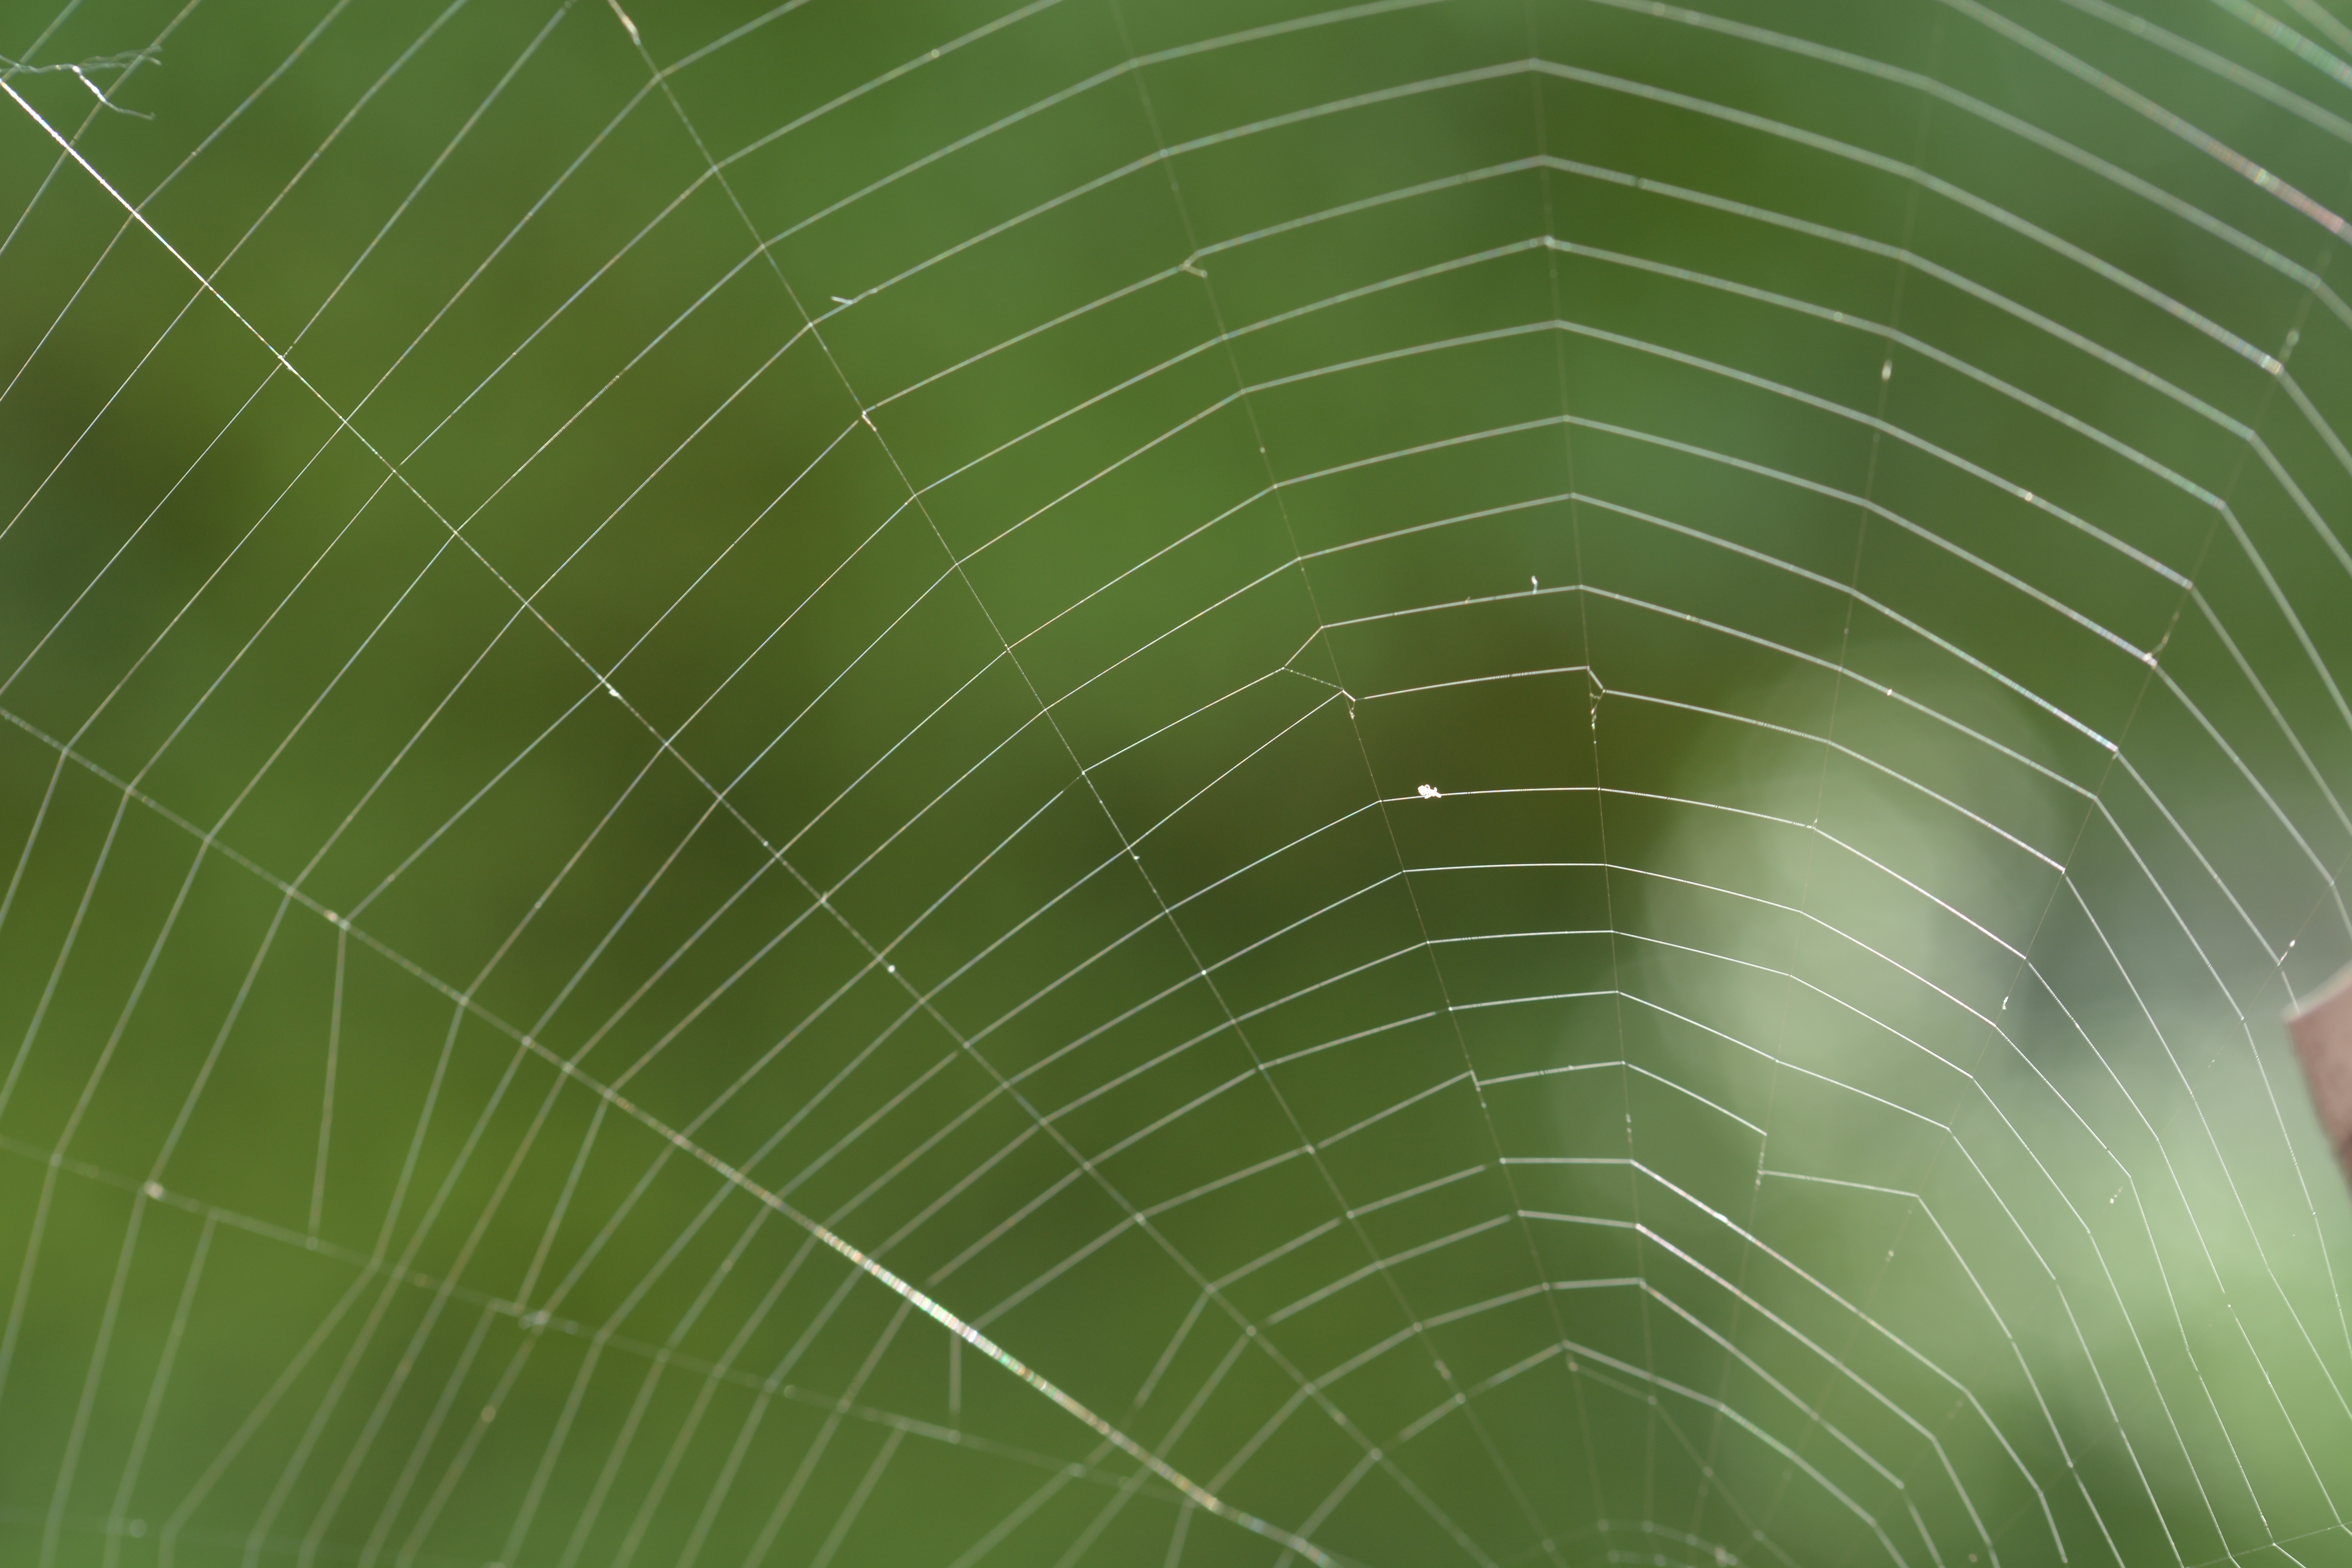
dew, wing, leaf, green, fauna, material, circle, invertebrate, spider web, cobweb, close up, spider, arachnid, network, moisture, macro photography, arthropod